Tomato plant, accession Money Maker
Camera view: bottom (45 deg); turntable rotation: 120 degrees
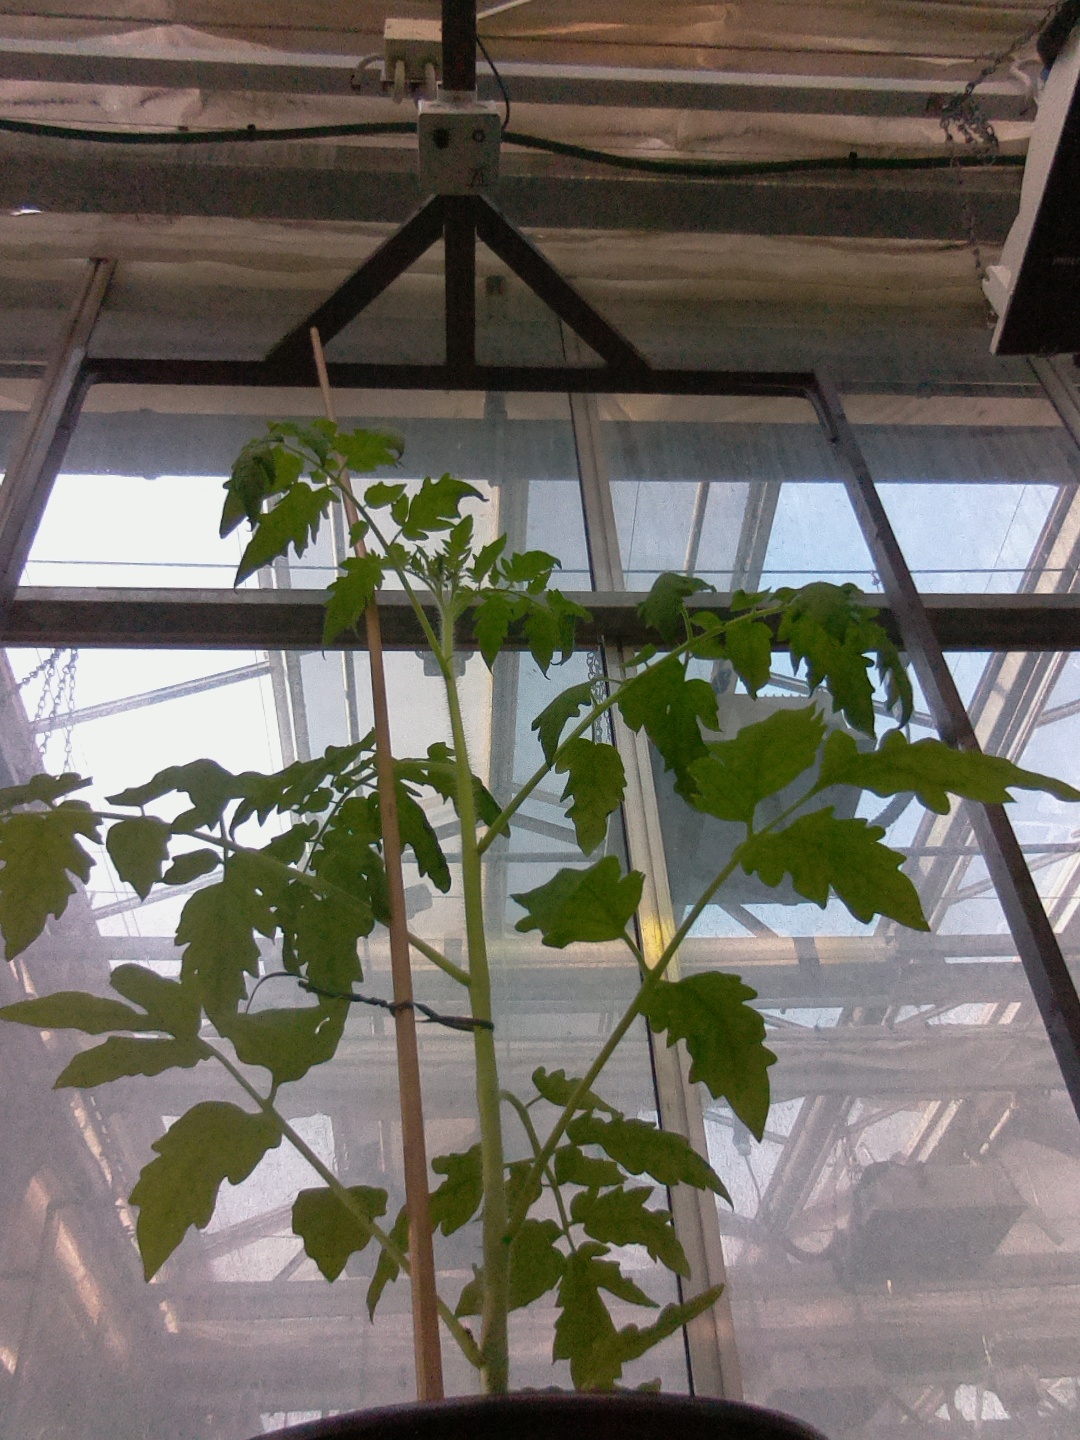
BBCH growth stage 14: 8 of true leaves visible